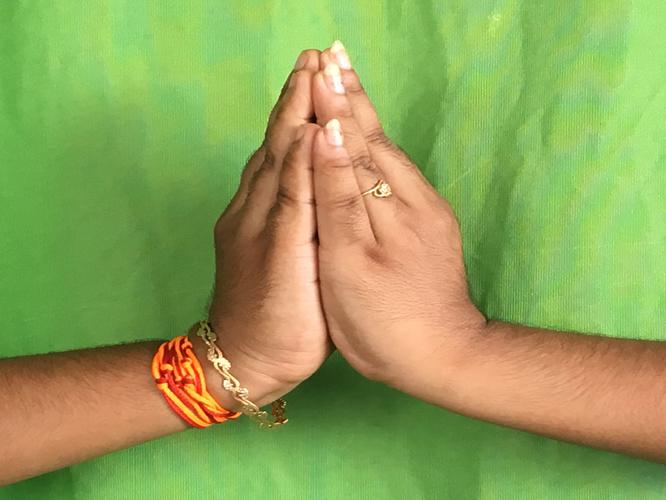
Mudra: Kapotham
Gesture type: double_hand